ChapStick

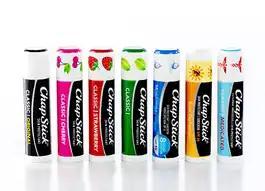

ChapStick is sometimes available in special flavors developed in connection with marketing partners such as Disney (as in cross-promotions with "Winnie the Pooh" or the movie "Cars") or with charitable causes such as breast cancer awareness, in which 30¢ is donated for each stick sold (as in the Susan G. Komen Pink Pack). The Flava-Craze line is marketed to preteens and young teens, with colorful applicators and "fun" flavors such as Grape Craze and Blue Crazeberry.